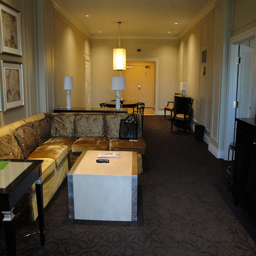
A sectional couch and a table in a spacious living room.
A large lobby features a couch and a coffee table and lamps.
A couch and a table in a large room.
A living room filled with furniture with a table in the center.
A hotel room with gold furniture and low lights.